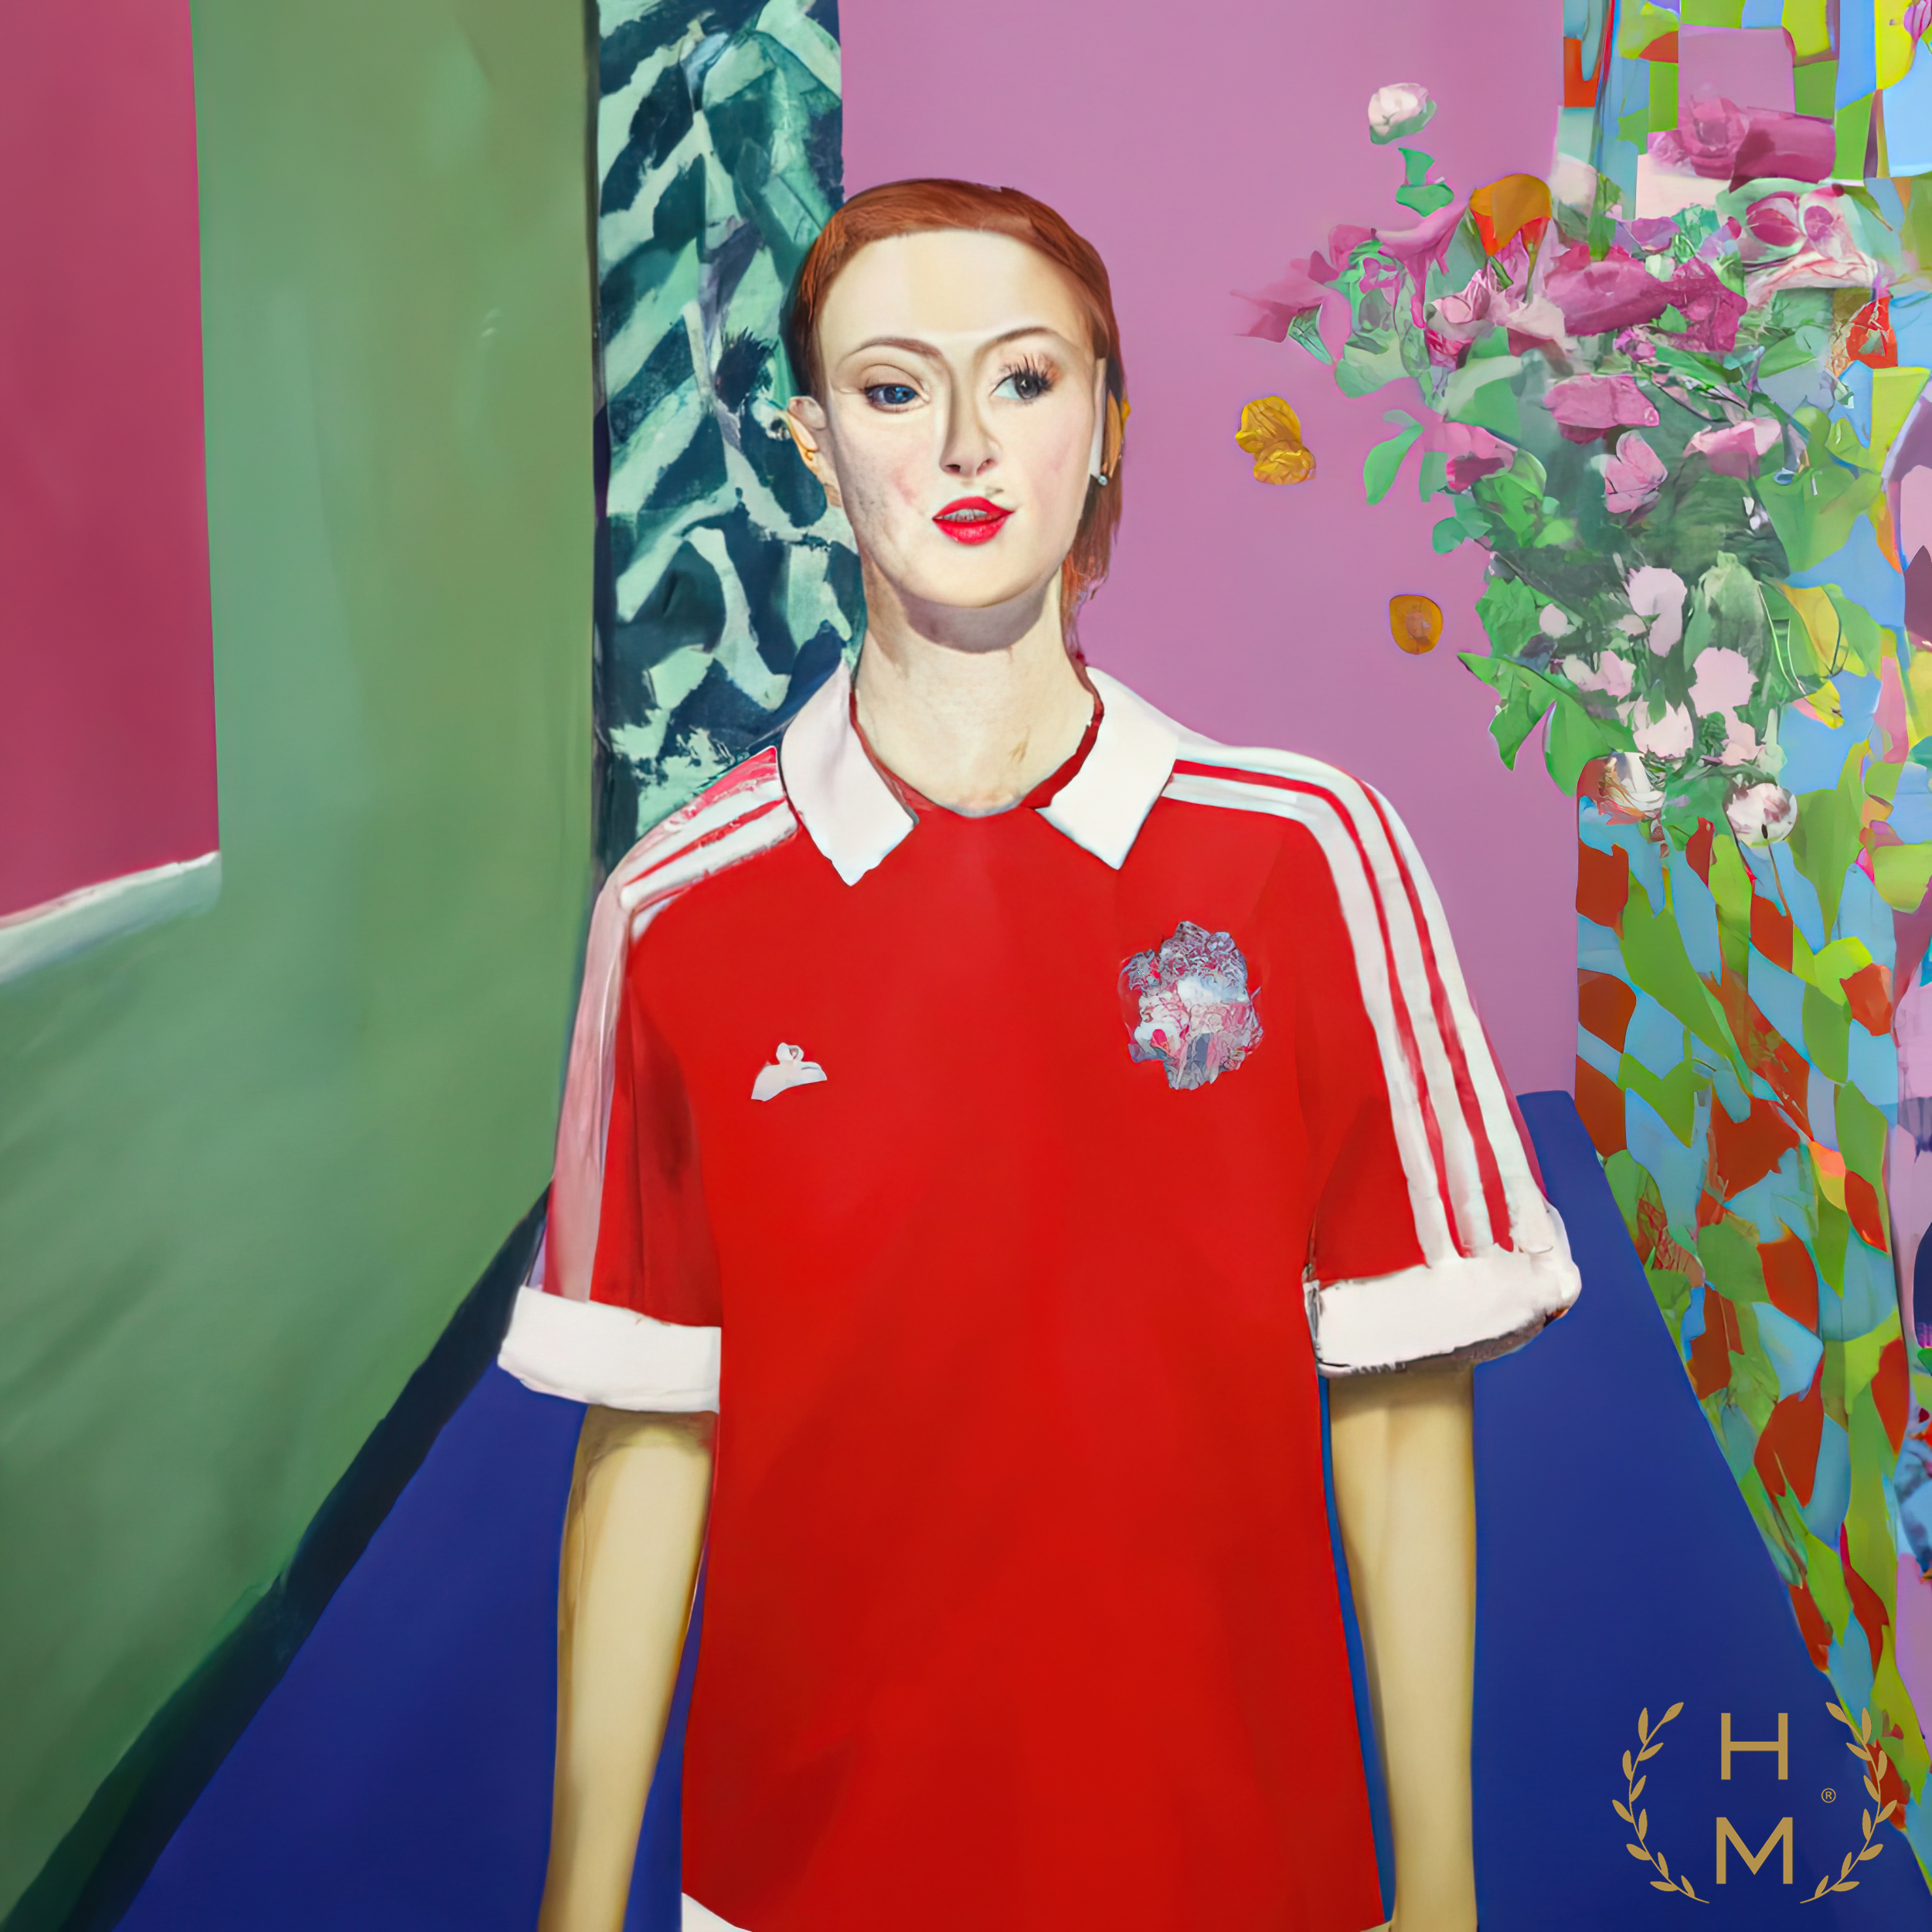
hel mort, hel, mort, helmort, art, contemporary art, contemporaryart, painting, paintings, woman, women, girl, girls, beautiful, style, fashion, digital, abstract, NFT, NFTs, mixed media, oil, oils, mixedmedia, artwork, art gallery, art brand, artbrand, artgallery, abstract painting, acrylic painting, paint, watercolor, art collector, portrait, canvas print, abstract canvas print, colorful canvas print, van gogh, great, cheap, interesting, amazing, ready to hang, impressionism, neck, sleeve, jersey, t shirt, magenta, fashion design, electric blue, sportswear, pattern, visual arts, sports uniform, fun, room, uniform, illustration, top, jewellery, font, graphics